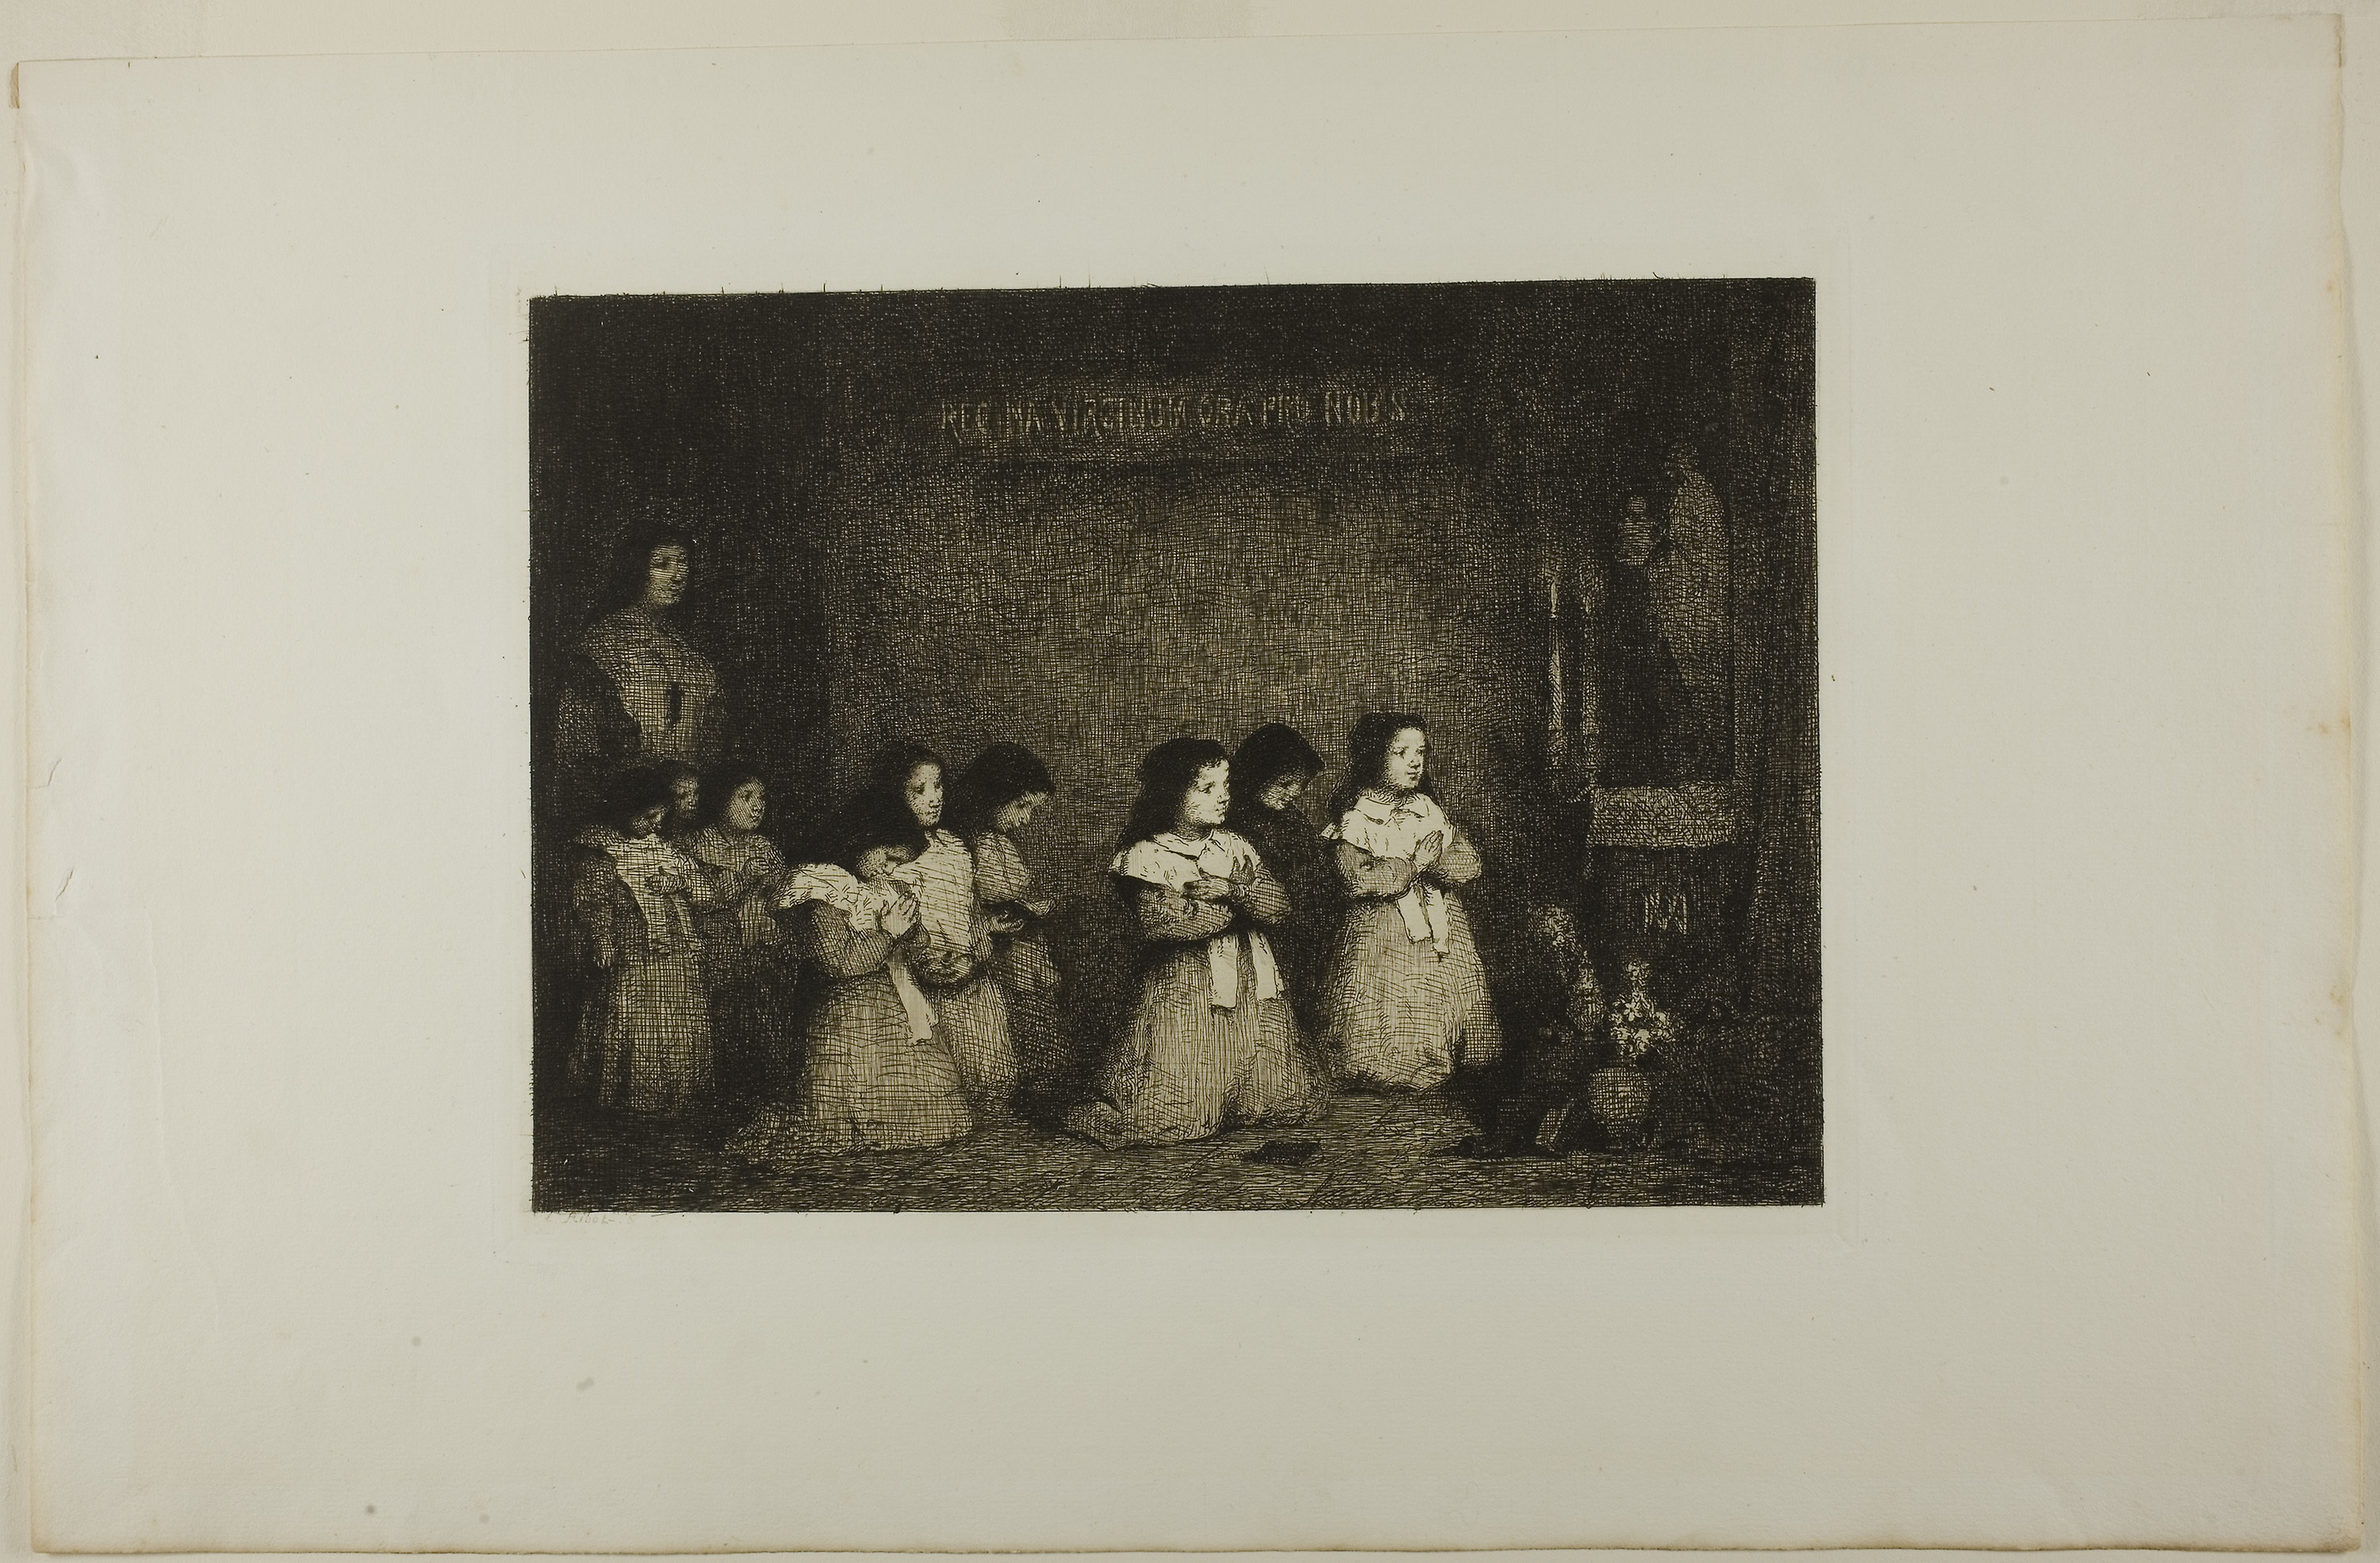
photograph, art, picture frame, art gallery, collection, modern art, painting, museum, visual arts, history, artwork